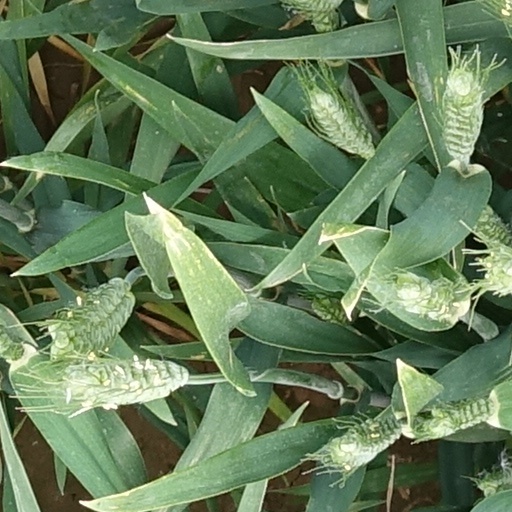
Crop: wheat